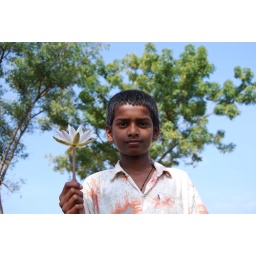
Village boy who helped in plucking some water lilies from a pond in Mangalampadu